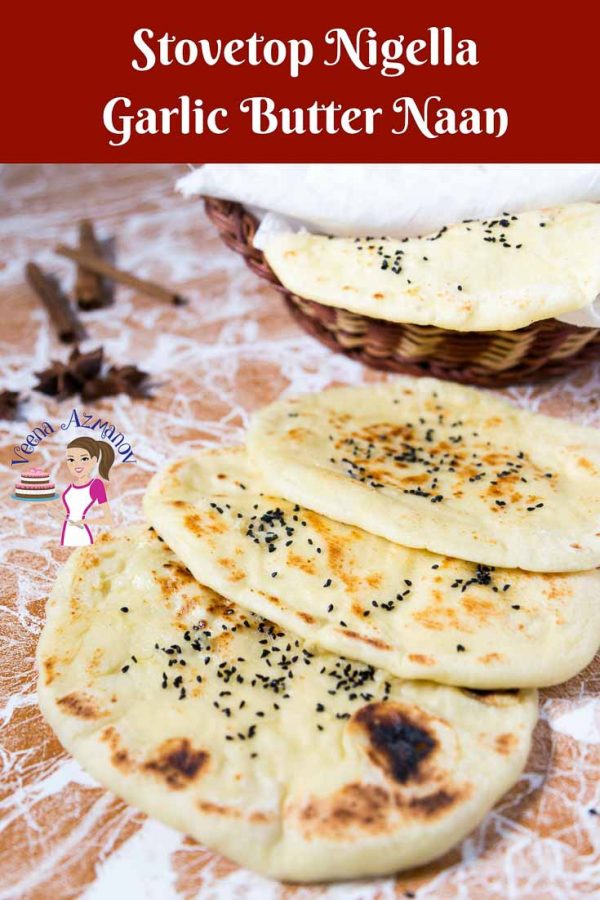
Dish: butter_naan